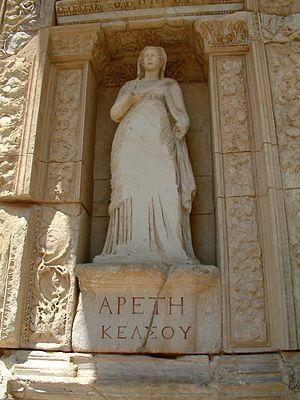
La bibliothèque de Celsus est un bâtiment d'architecture romaine à Éphèse, en Anatolie, en Turquie actuelle. La bibliothèque n’a été révélée que par des restes monumentaux. Icône emblématique et fierté de la cité au IIᵉ siècle apr. J.-C., ce bâtiment l’est encore de nos jours puisqu’il figure sur certains billets de banque turcs.